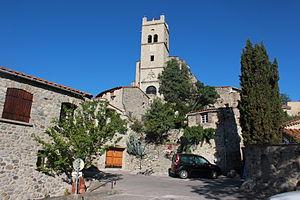
Eus, Pyrénées-Orientales,un des plus beaux villages de France
L'église Saint-Vincent-d'En-Haut est une église du XVIIIᵉ siècle, située à Eus, dans le département français des Pyrénées-Orientales et la région Languedoc-Roussillon.